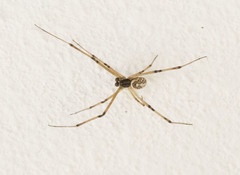
Species: Lactrodectus_hesperus